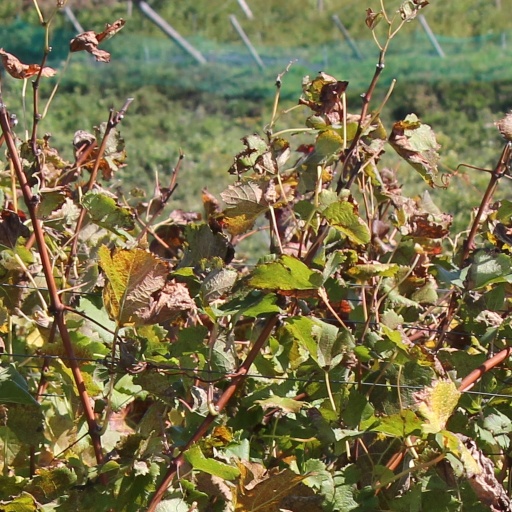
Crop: grape